Weather of 2022

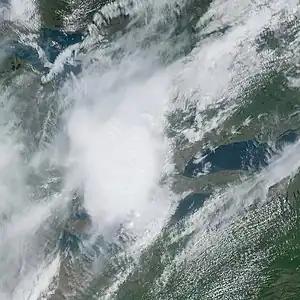
GOES-16 Imagery of a derecho going across Ontario

In May 2022, the National Oceanic and Atmospheric Administration documented 26 weather-related fatalities and 110 weather-related injuries in the United States and Territories of the United States.